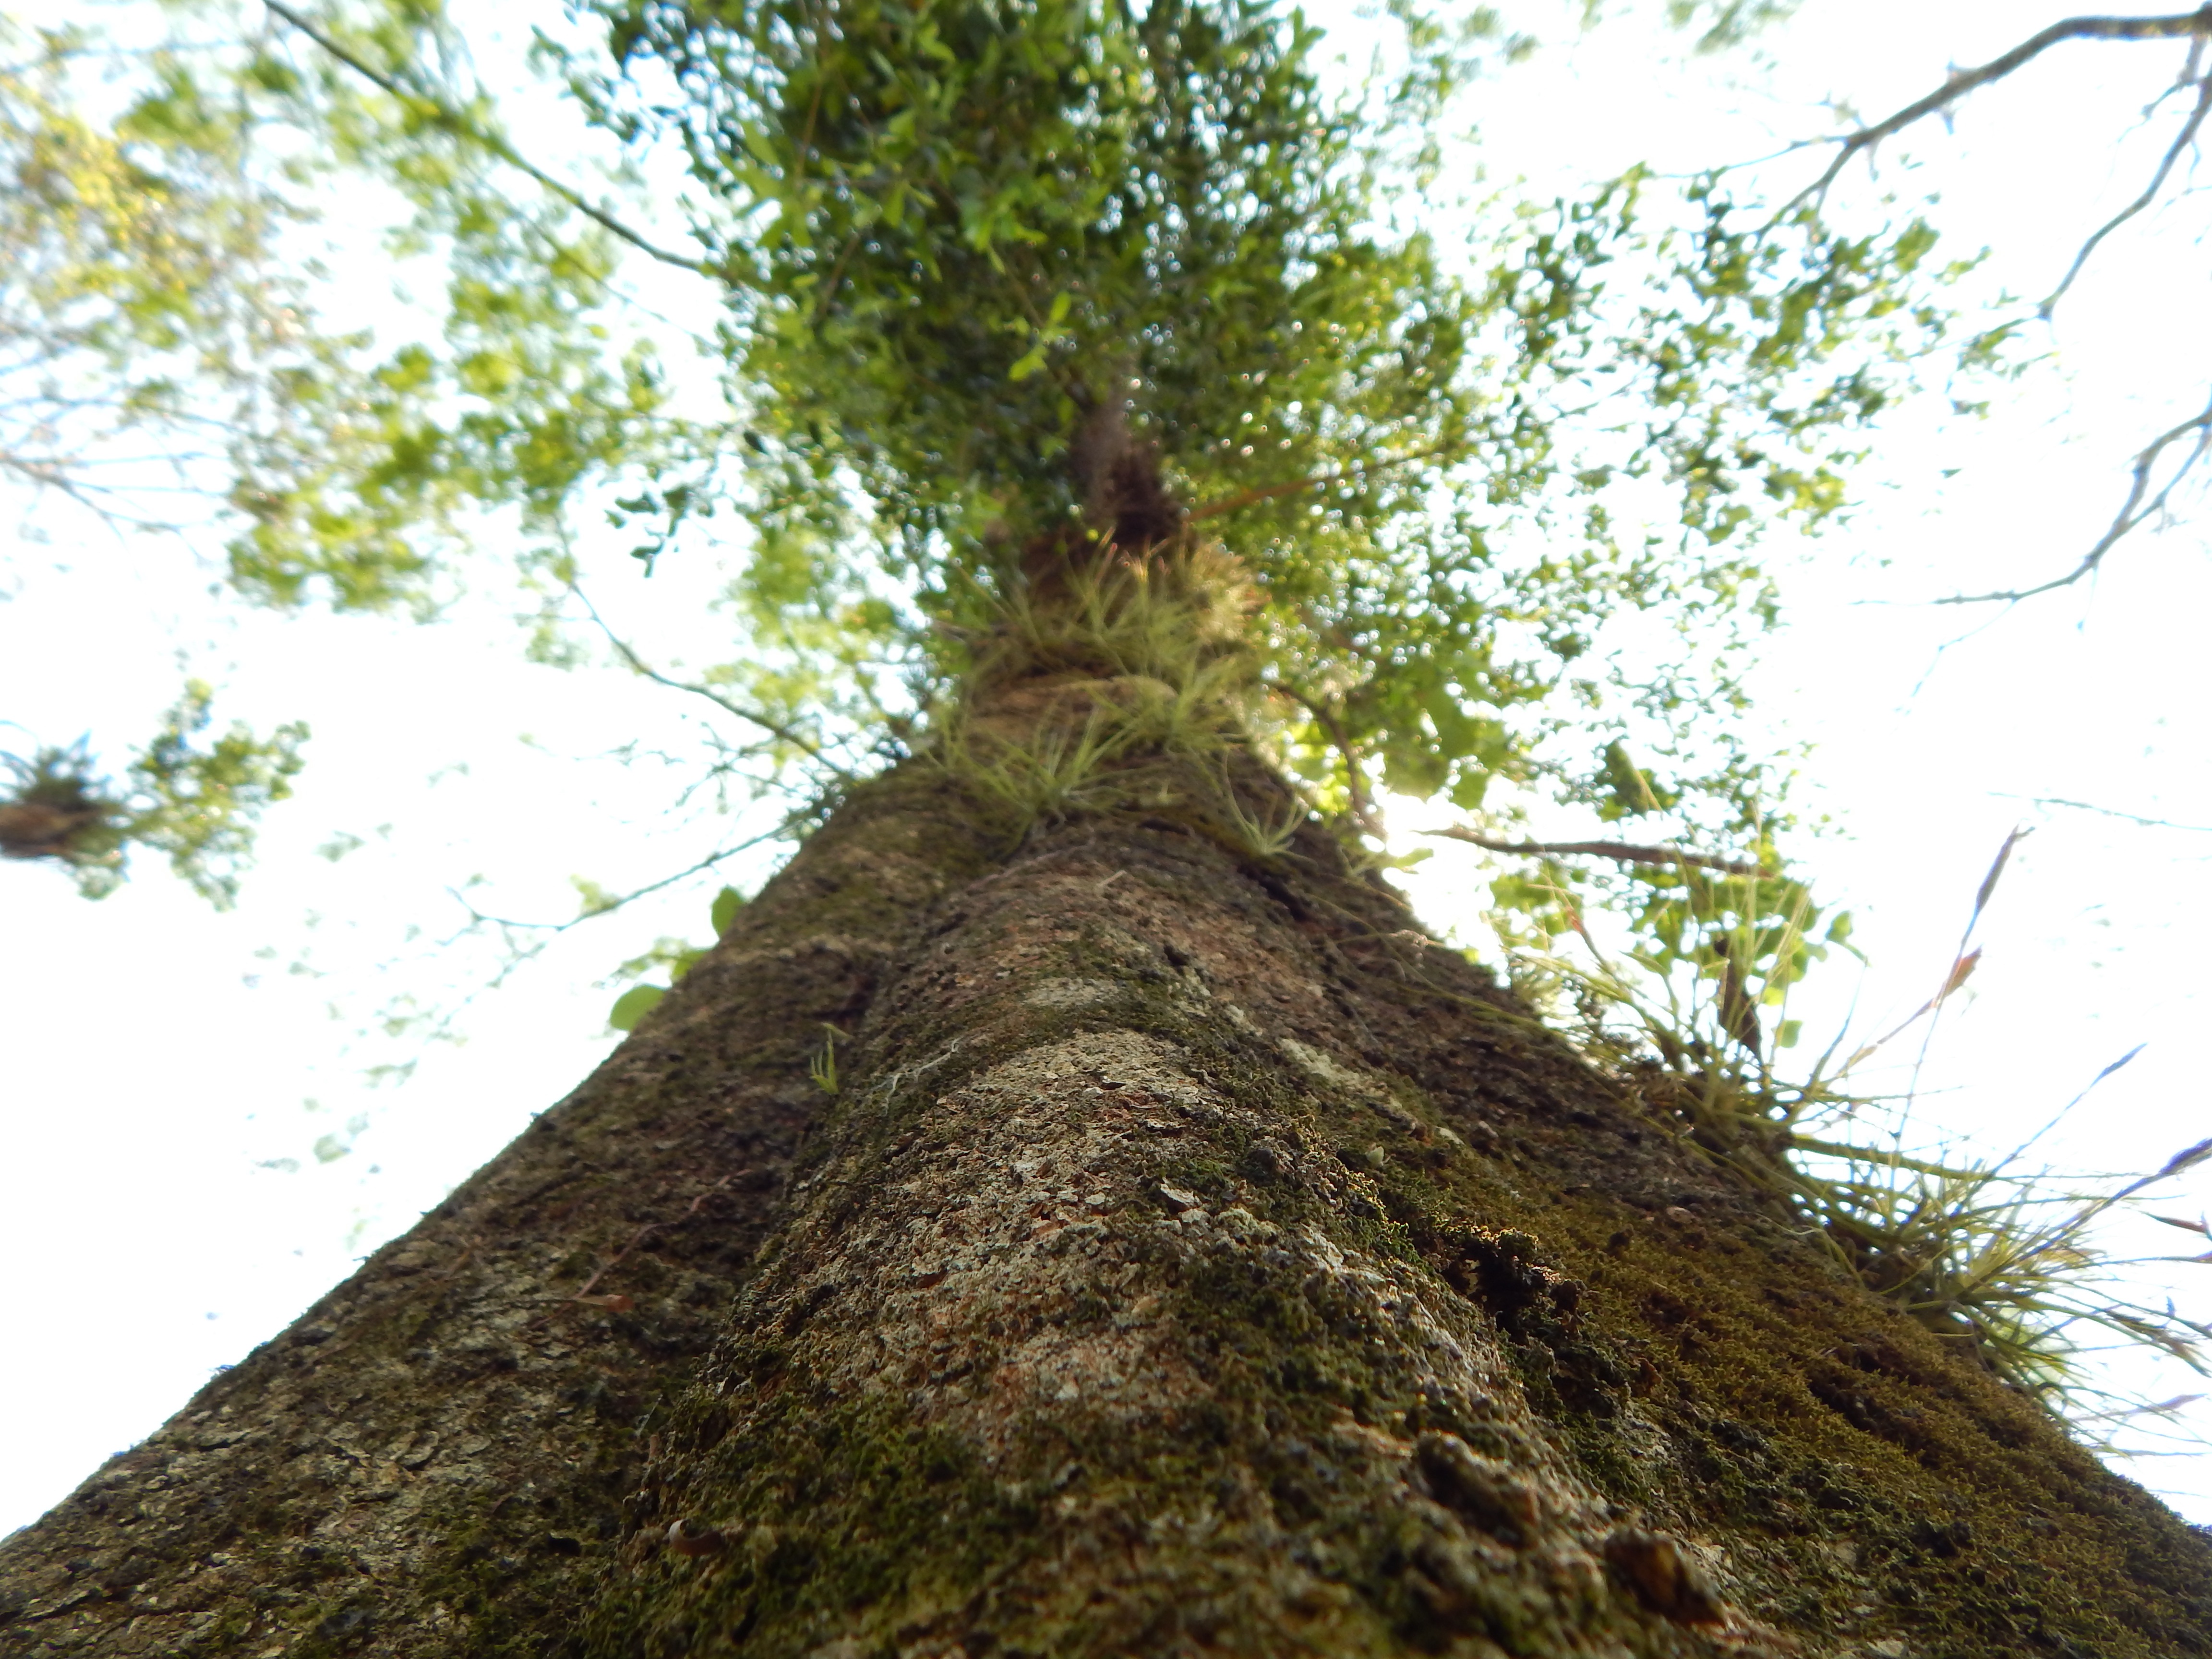
tree, plant, trunk, soil, spruce, shrub, deciduous, woody plant, land plant